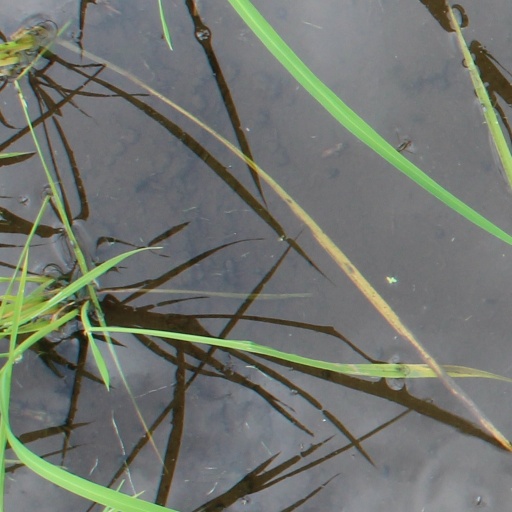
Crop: rice